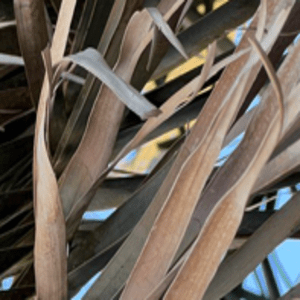
Label: Potassium Deficiency